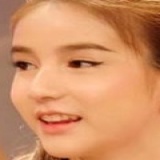
hoa hậu Rinrada Thurapan